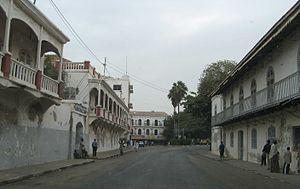
Saint-Louis, Ndar en wolof, souvent appelée « Saint-Louis-du-Sénégal », est l'une des plus grandes villes du Sénégal et, historiquement, l'une des plus importantes, comme en témoigne son inscription sur la liste du patrimoine mondial de l'UNESCO. C'était une des quatre communes historiques du Sénégal à statut de département français.
L'architecture coloniale désigne les différents styles architecturaux développé dans l'ensemble des colonies d'empires européens et de leurs possessions d'outre-mer, passées ou actuelles, d'après le modèle du pays colonialiste d'origine.